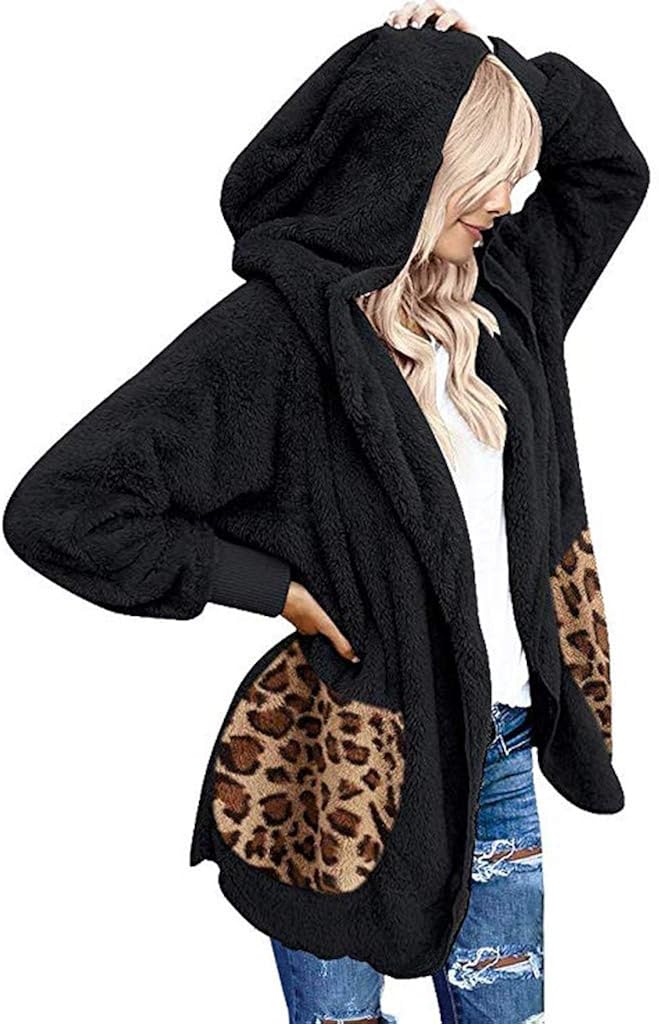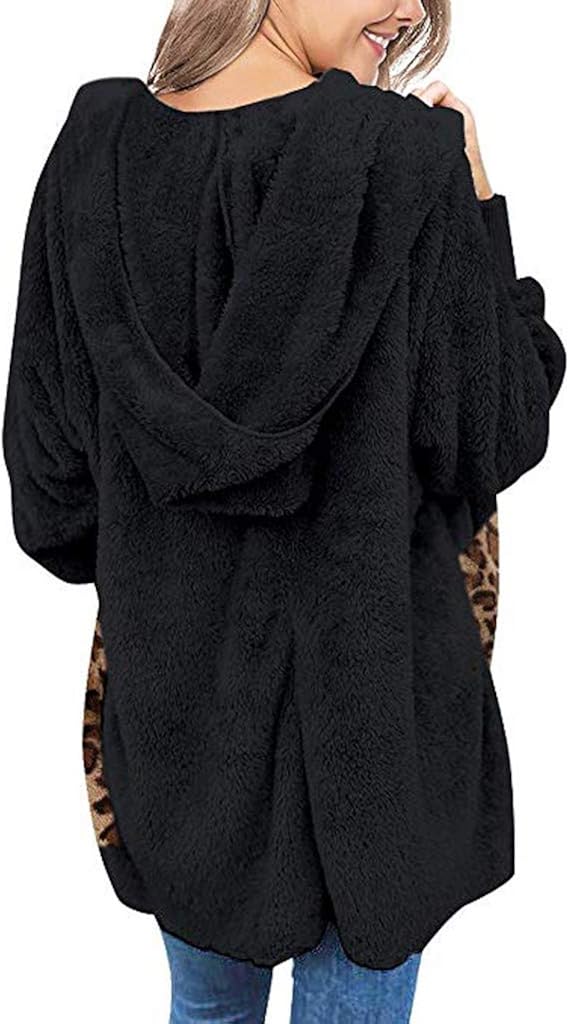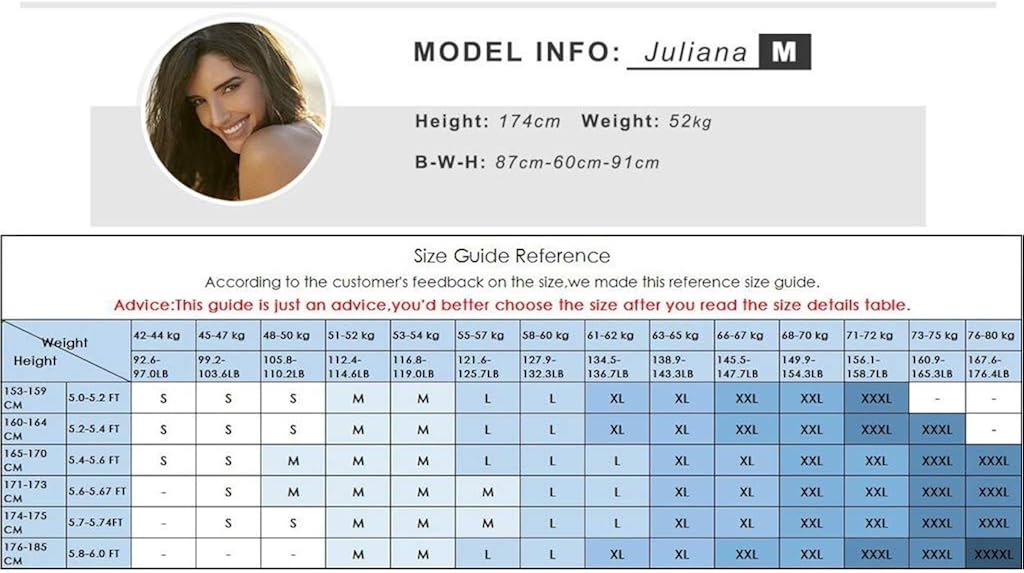
Womens Cardigan Coat Leopard Print Faux Fur Fuzzy Pullover Hoodies Outerwear
Category: AMAZON FASHION
☛ Item specifics ☛ Season: Autumn Winter ☛ Gender: Women  ☛ Material: Polyester ☛ Decoration:Polyester ☛ Clothing Length: Regular ☛ Sleeve Length: Long Sleeve ☛ Collar:O- Neck ☛ Pattern Type:Printing ☛ Style: Fashion,Causal ☛ Package include ☛ PCWomen Coat
Features: Hand Wash Only | ✪Note --- The label size is China size and is usually 2 inches smaller than the US size. Such as US size S = Tag L.Specific dimensions - please check the size chart in the product description carefully. | ✪Cardigans are a closet staple so you won't want to miss out on this! The material is so soft and lightweight, making it perfect for transitioning from summer into fall. The lenght is cover your hip rightly. | ✪This carigan coat is quite versatile and easy to match with just a basic White Tops/Shirts/ Tanks,Jeans/ Skinny Leggings and Boots/ Sports Shoes. It's a must have for your wardrobe! | ✪Occasion: Spring, Fall, Winter, Party, Date, Vacation, Daily Wearing, Work, At Home, Shopping, Family Reunion, Homecoming, Gift idea for Friends and Family. | ✪Washing Instruction: Machine washable, hand wash cold, air dry, low iron if needed.